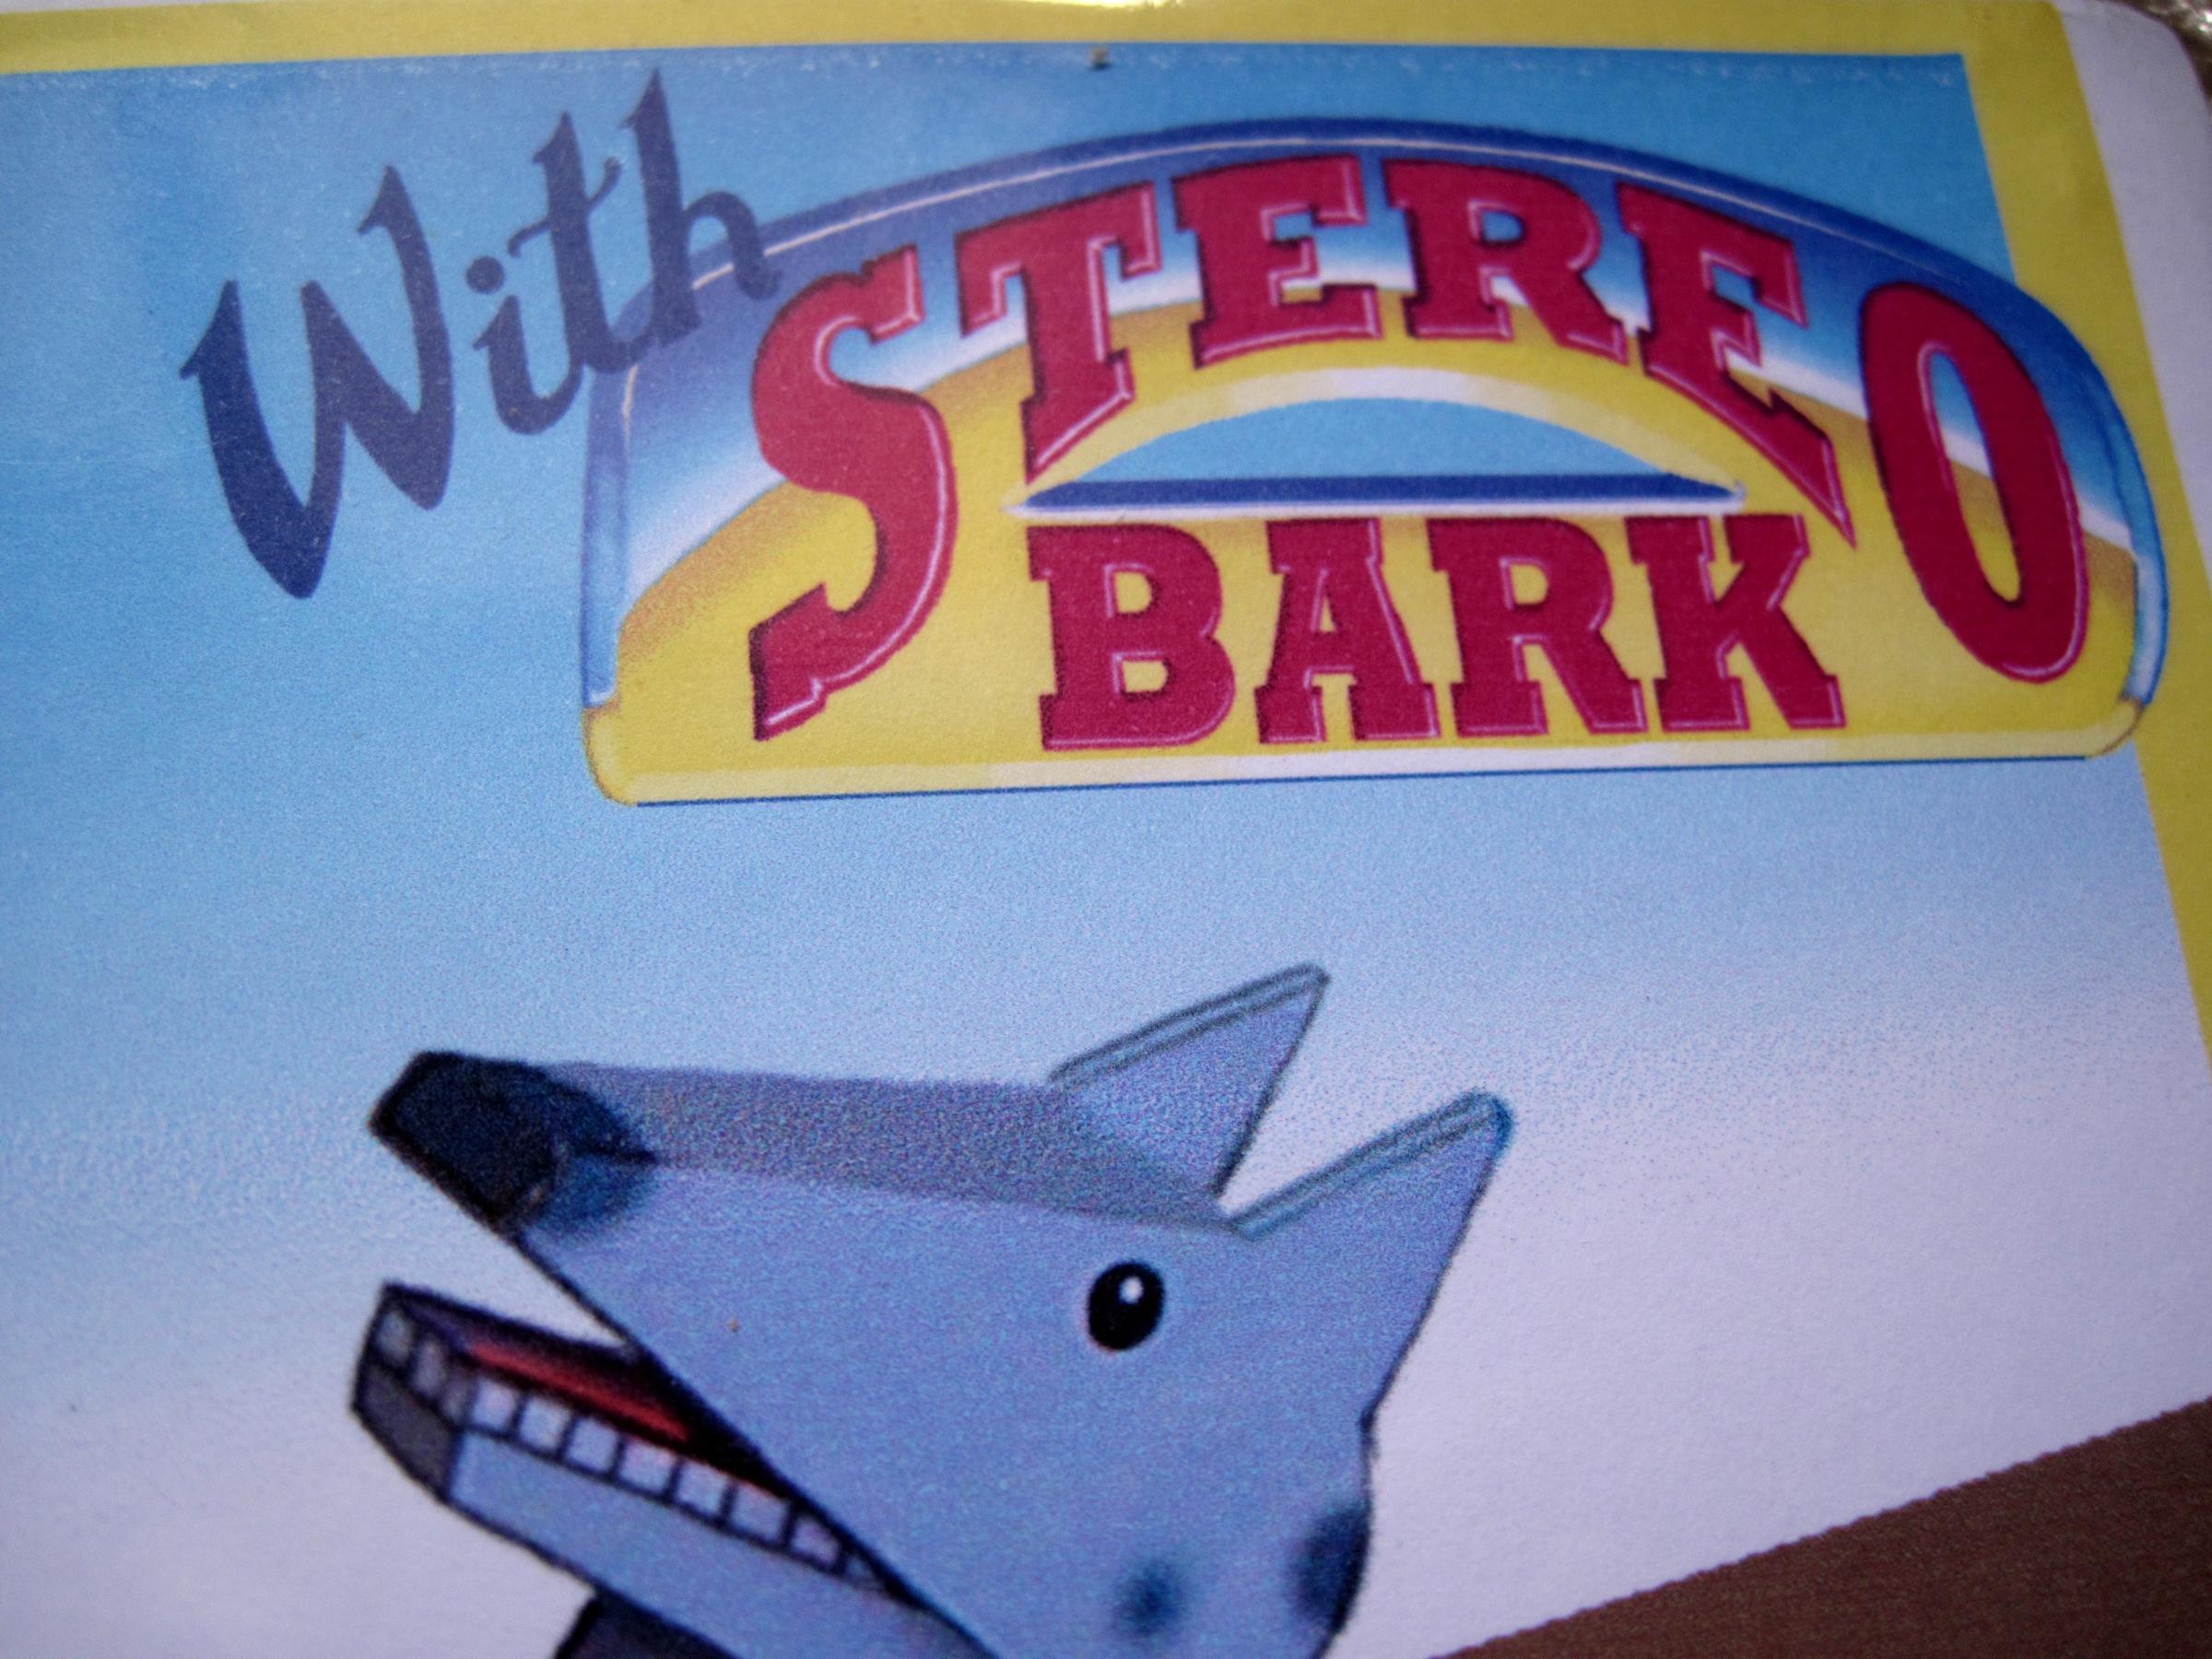
dog, toy, art, 2009365